Santa Lucia in Selci

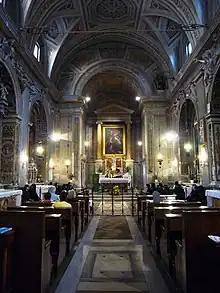
View of nave interior toward main altar.

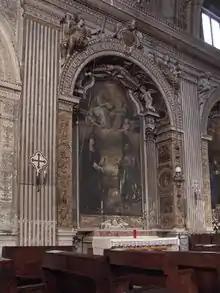
Landi Chapel, by Francesco Borromini

The church is built on a rectangular ground plan and barrel vault. It has a single nave with three shallow chapels on each side. The barrel vault has a 19th-century fresco by an unknown artist that replaced one with the same motif by Giovanni Antonio Lelli, depicting the "Glory of St Lucy". The counterfaçade is decorated with the painting "God the Father" by Cavaliere d'Arpino. The high altar dates from the 19th century, and replaces one made by Borromini. The painting above the high altar depicting "the Annunciation" is a work of the Florentine painter Anastasio Fontebuoni.